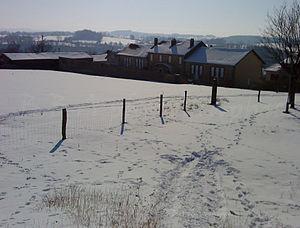
Vue Est en hiver 2012, l'école de Brillac sous la neige, France
Brillac est une commune du sud-ouest de la France, située dans le nord-est du département de la Charente, en Charente limousine, partie occidentale du Massif central.